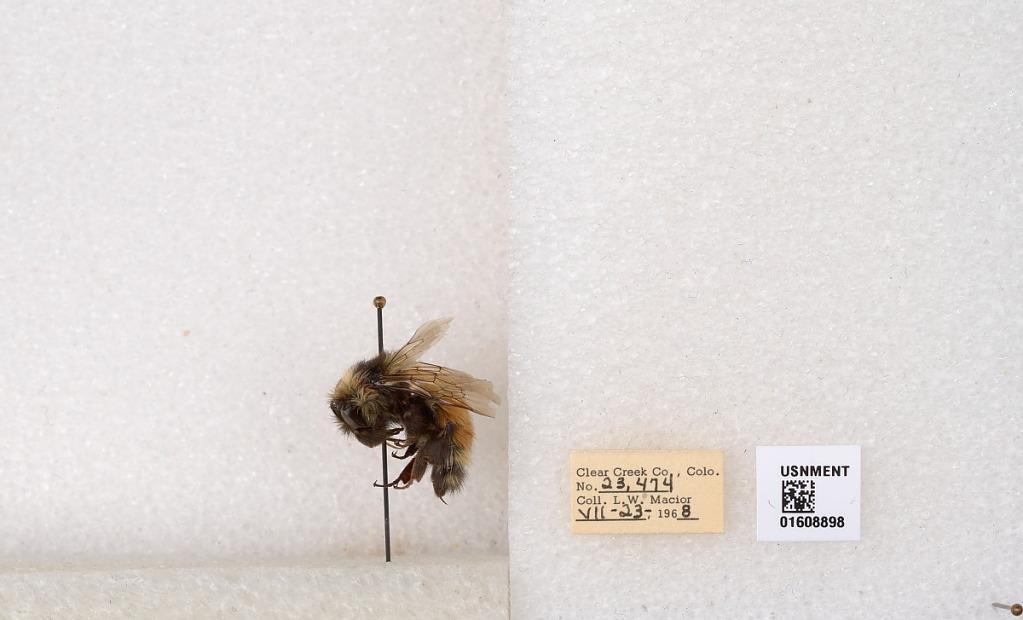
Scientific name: Bombus (Pyrobombus) sylvicola Kirby
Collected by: L. Macior
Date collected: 1968-7-23
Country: United States
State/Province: Colorado
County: Clear Creek
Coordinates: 39.6891, -105.644